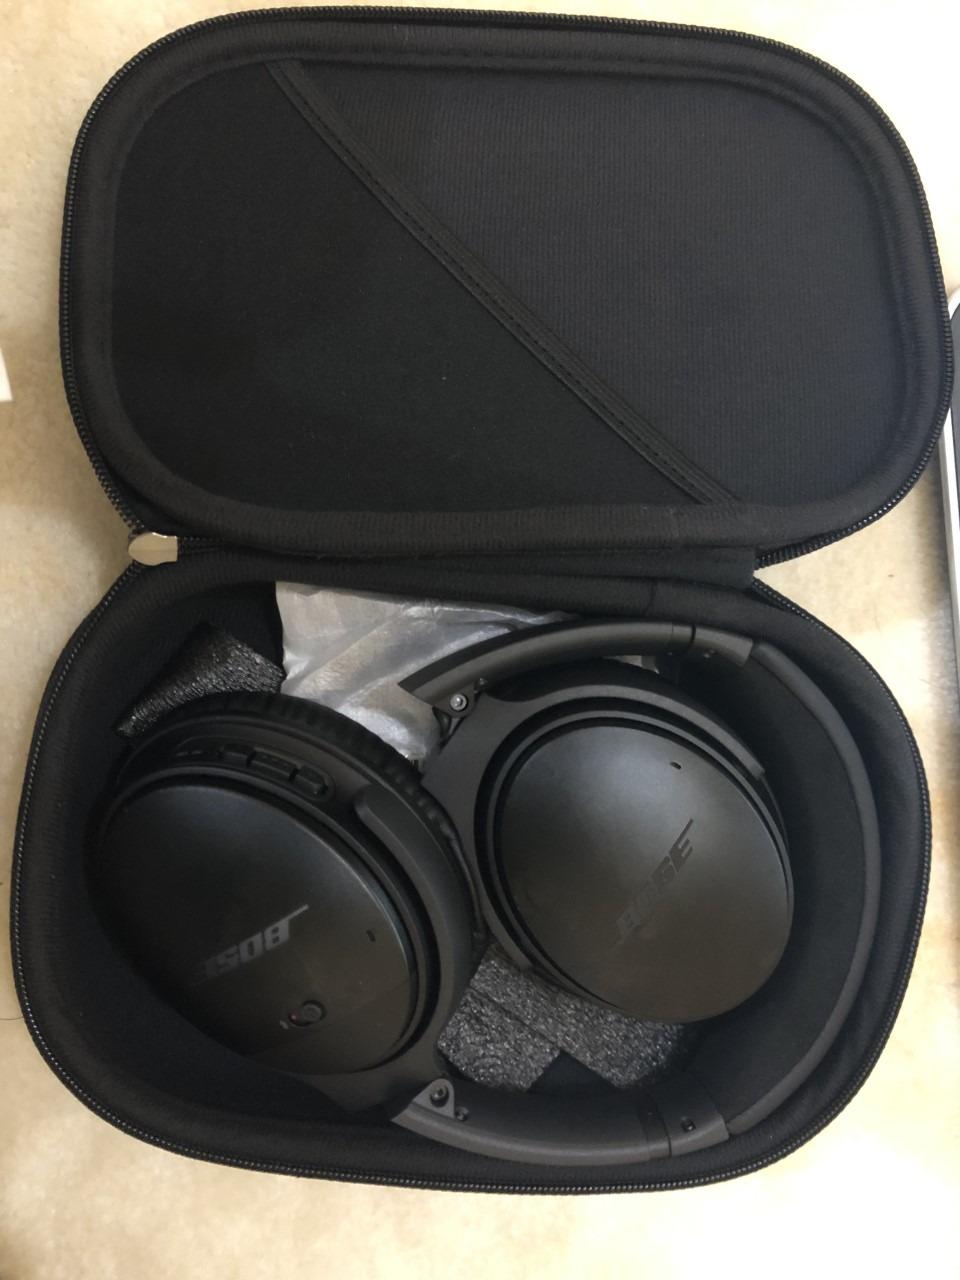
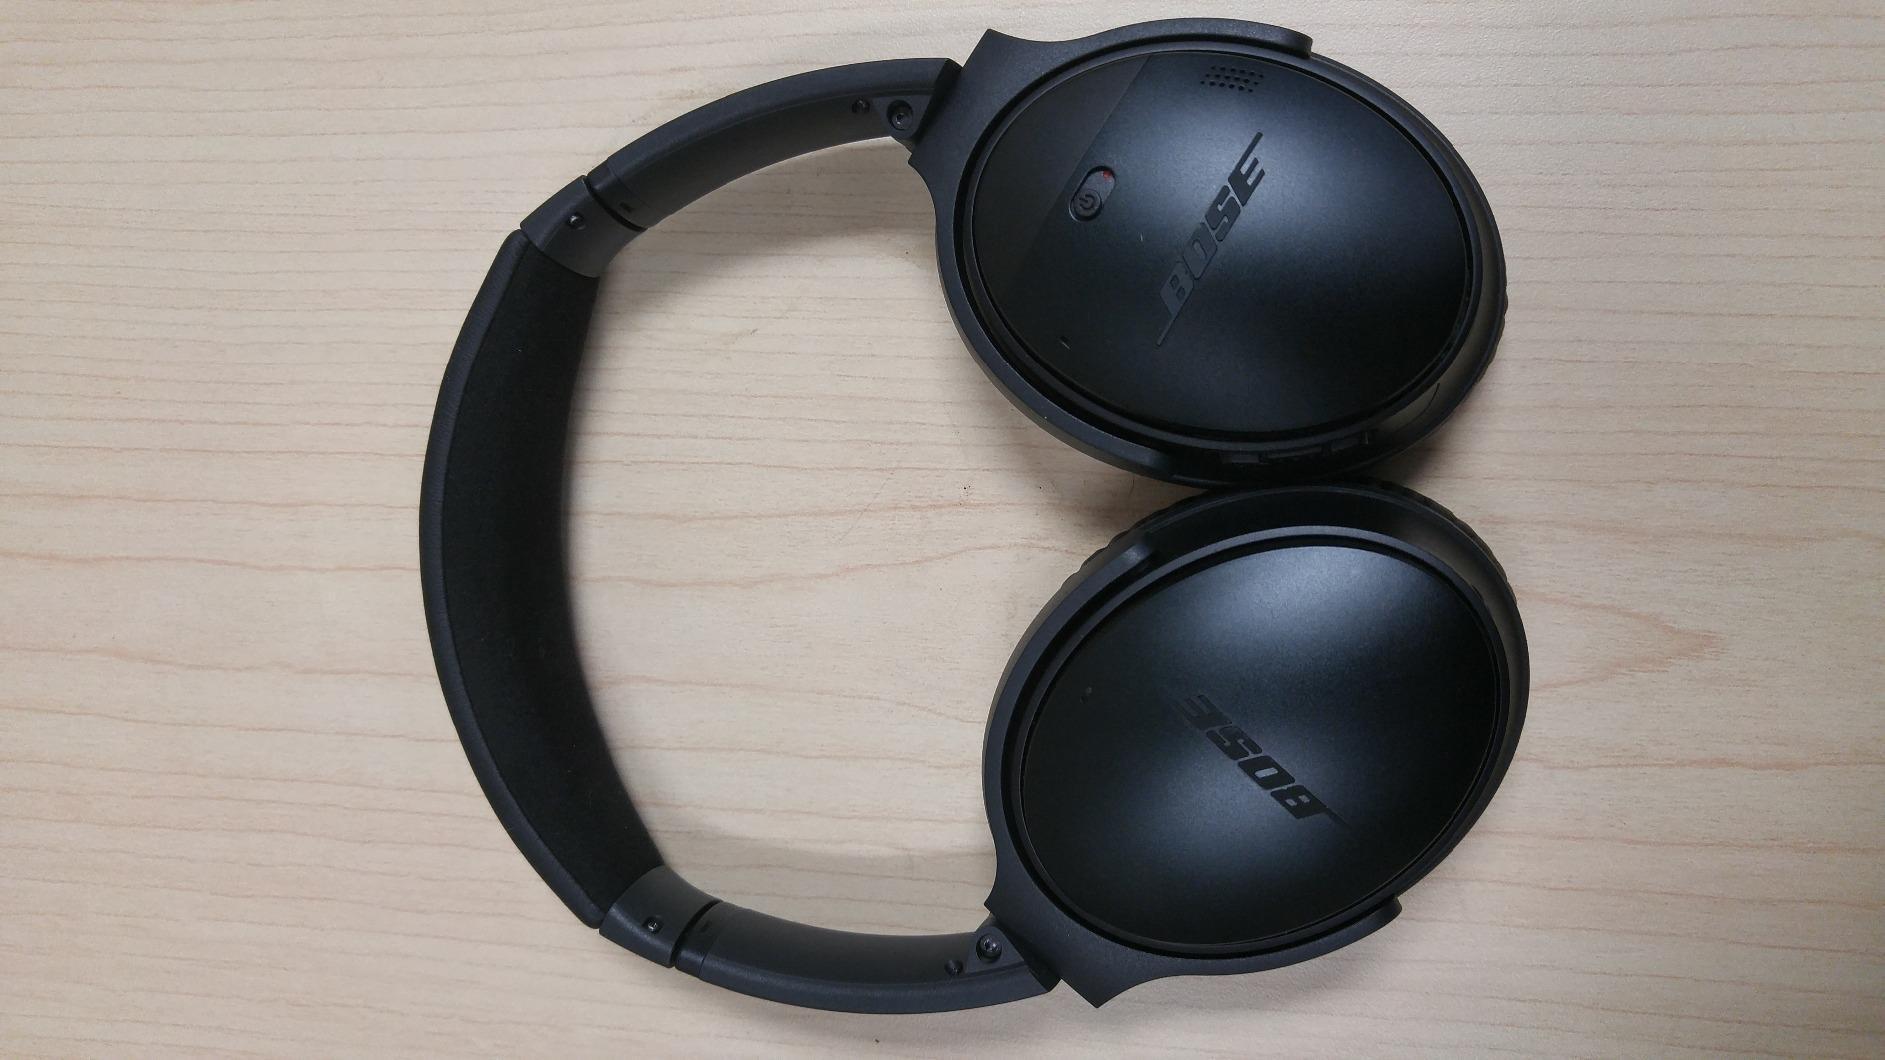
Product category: headphones
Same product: yes